Invisible Target

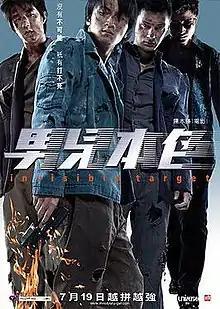
Film poster

Invisible Target is a 2007 Hong Kong action film directed and produced by Benny Chan, who also wrote the screenplay with Rams Ling and Melody Lui. The film stars Nicholas Tse, Jaycee Chan and Shawn Yue as three police officers who are thrown together due to their backgrounds to bring down a gang of seven criminals led by Tien Yeng-seng (Wu Jing).